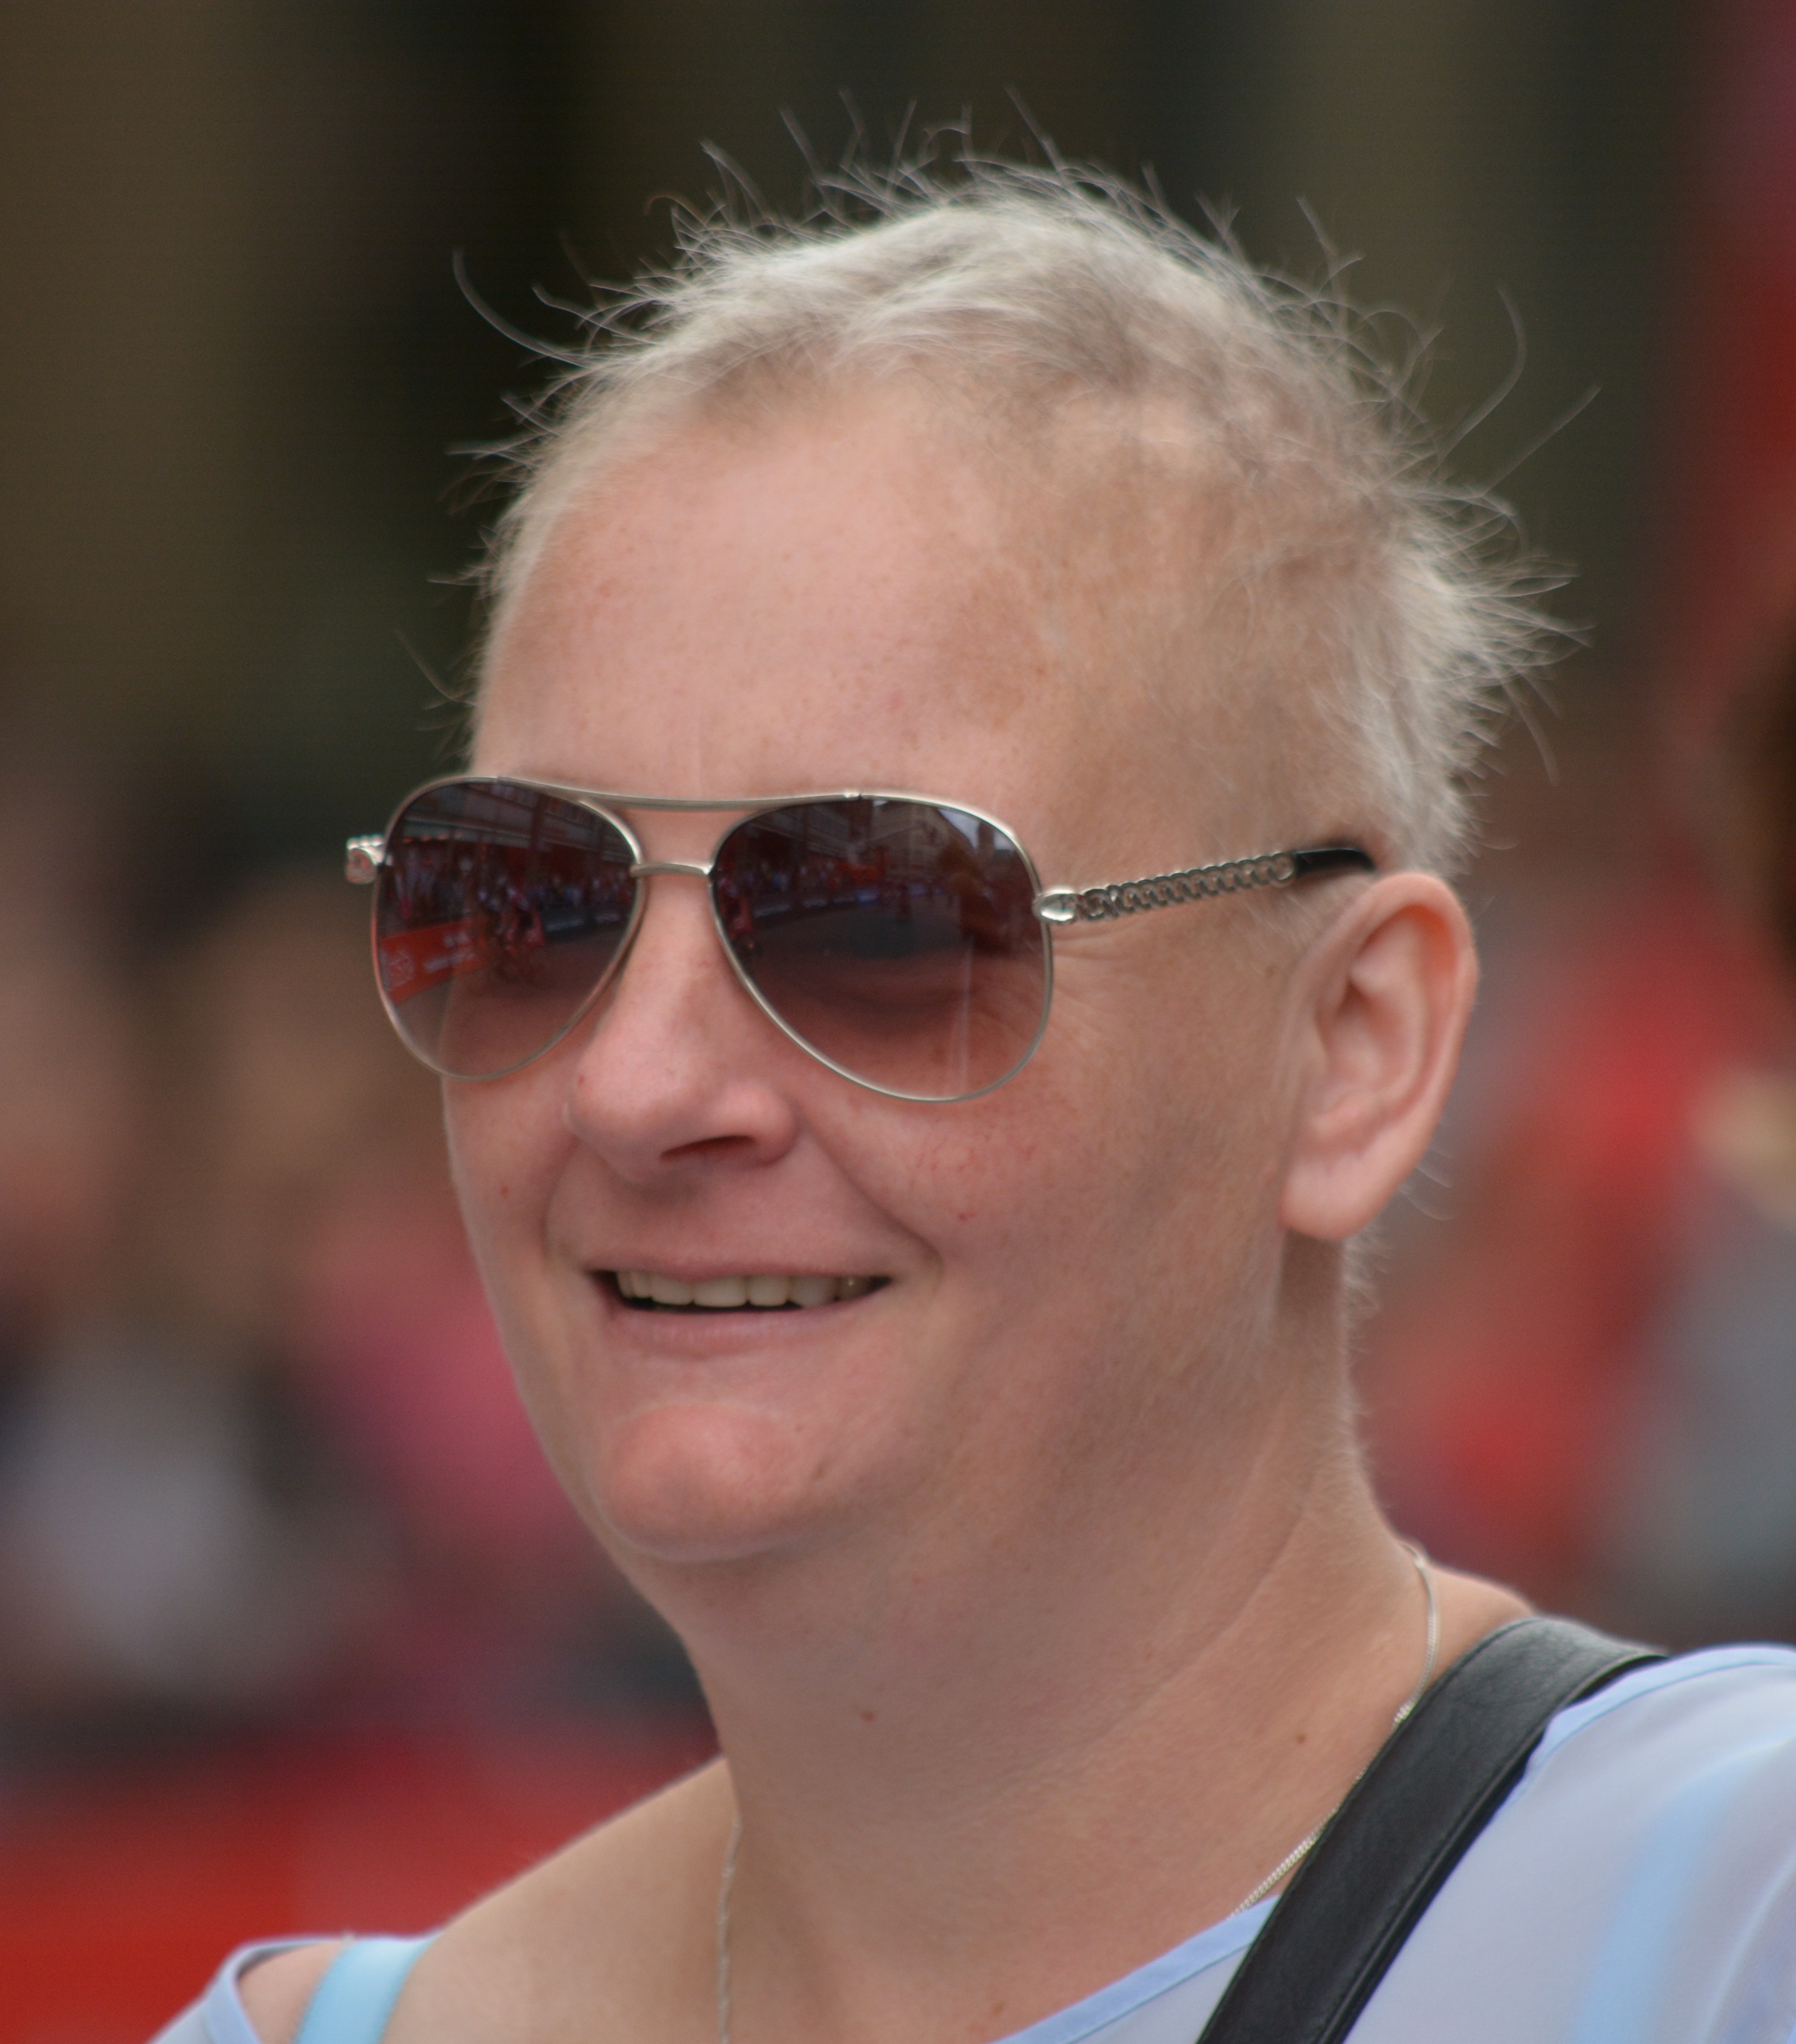
hair, hairstyle, swimmer, nose, sunglasses, glasses, eyewear, bicycle race, cycling races, hamburg, twins, brothers and sisters, viewers, cyclassics, fanatical viewers, tennis player, vision care